WildCRU

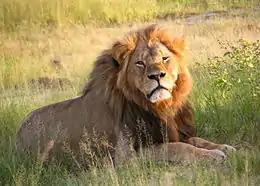
Cecil the lion, WildCRU research project lion

The Wildlife Conservation Research Unit (WildCRU) is part of the Department of Zoology at the University of Oxford in England. Its mission is to achieve practical solutions to conservation problems through original scientific research, training conservation scientists to conduct research, putting scientific knowledge into practice, and educating and involving the public to achieve lasting solutions.